Barney and Chapman

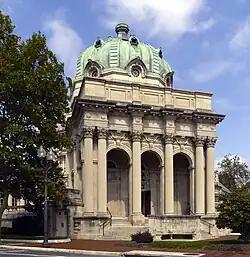
Handley Library in Winchester, Virginia

Barney and Chapman was an American architecture firm based in New York, active from about 1892 through 1908. The partnership designed significant municipal buildings, churches, private estates, and an asylum complex for the state of New York.